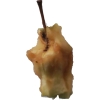
Label: apples